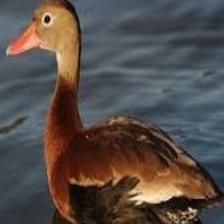
Species: SPOTTED WHISTLING DUCK
Scientific name: DENDROCYGNA GUTTATA
ImageNet parent category: drake